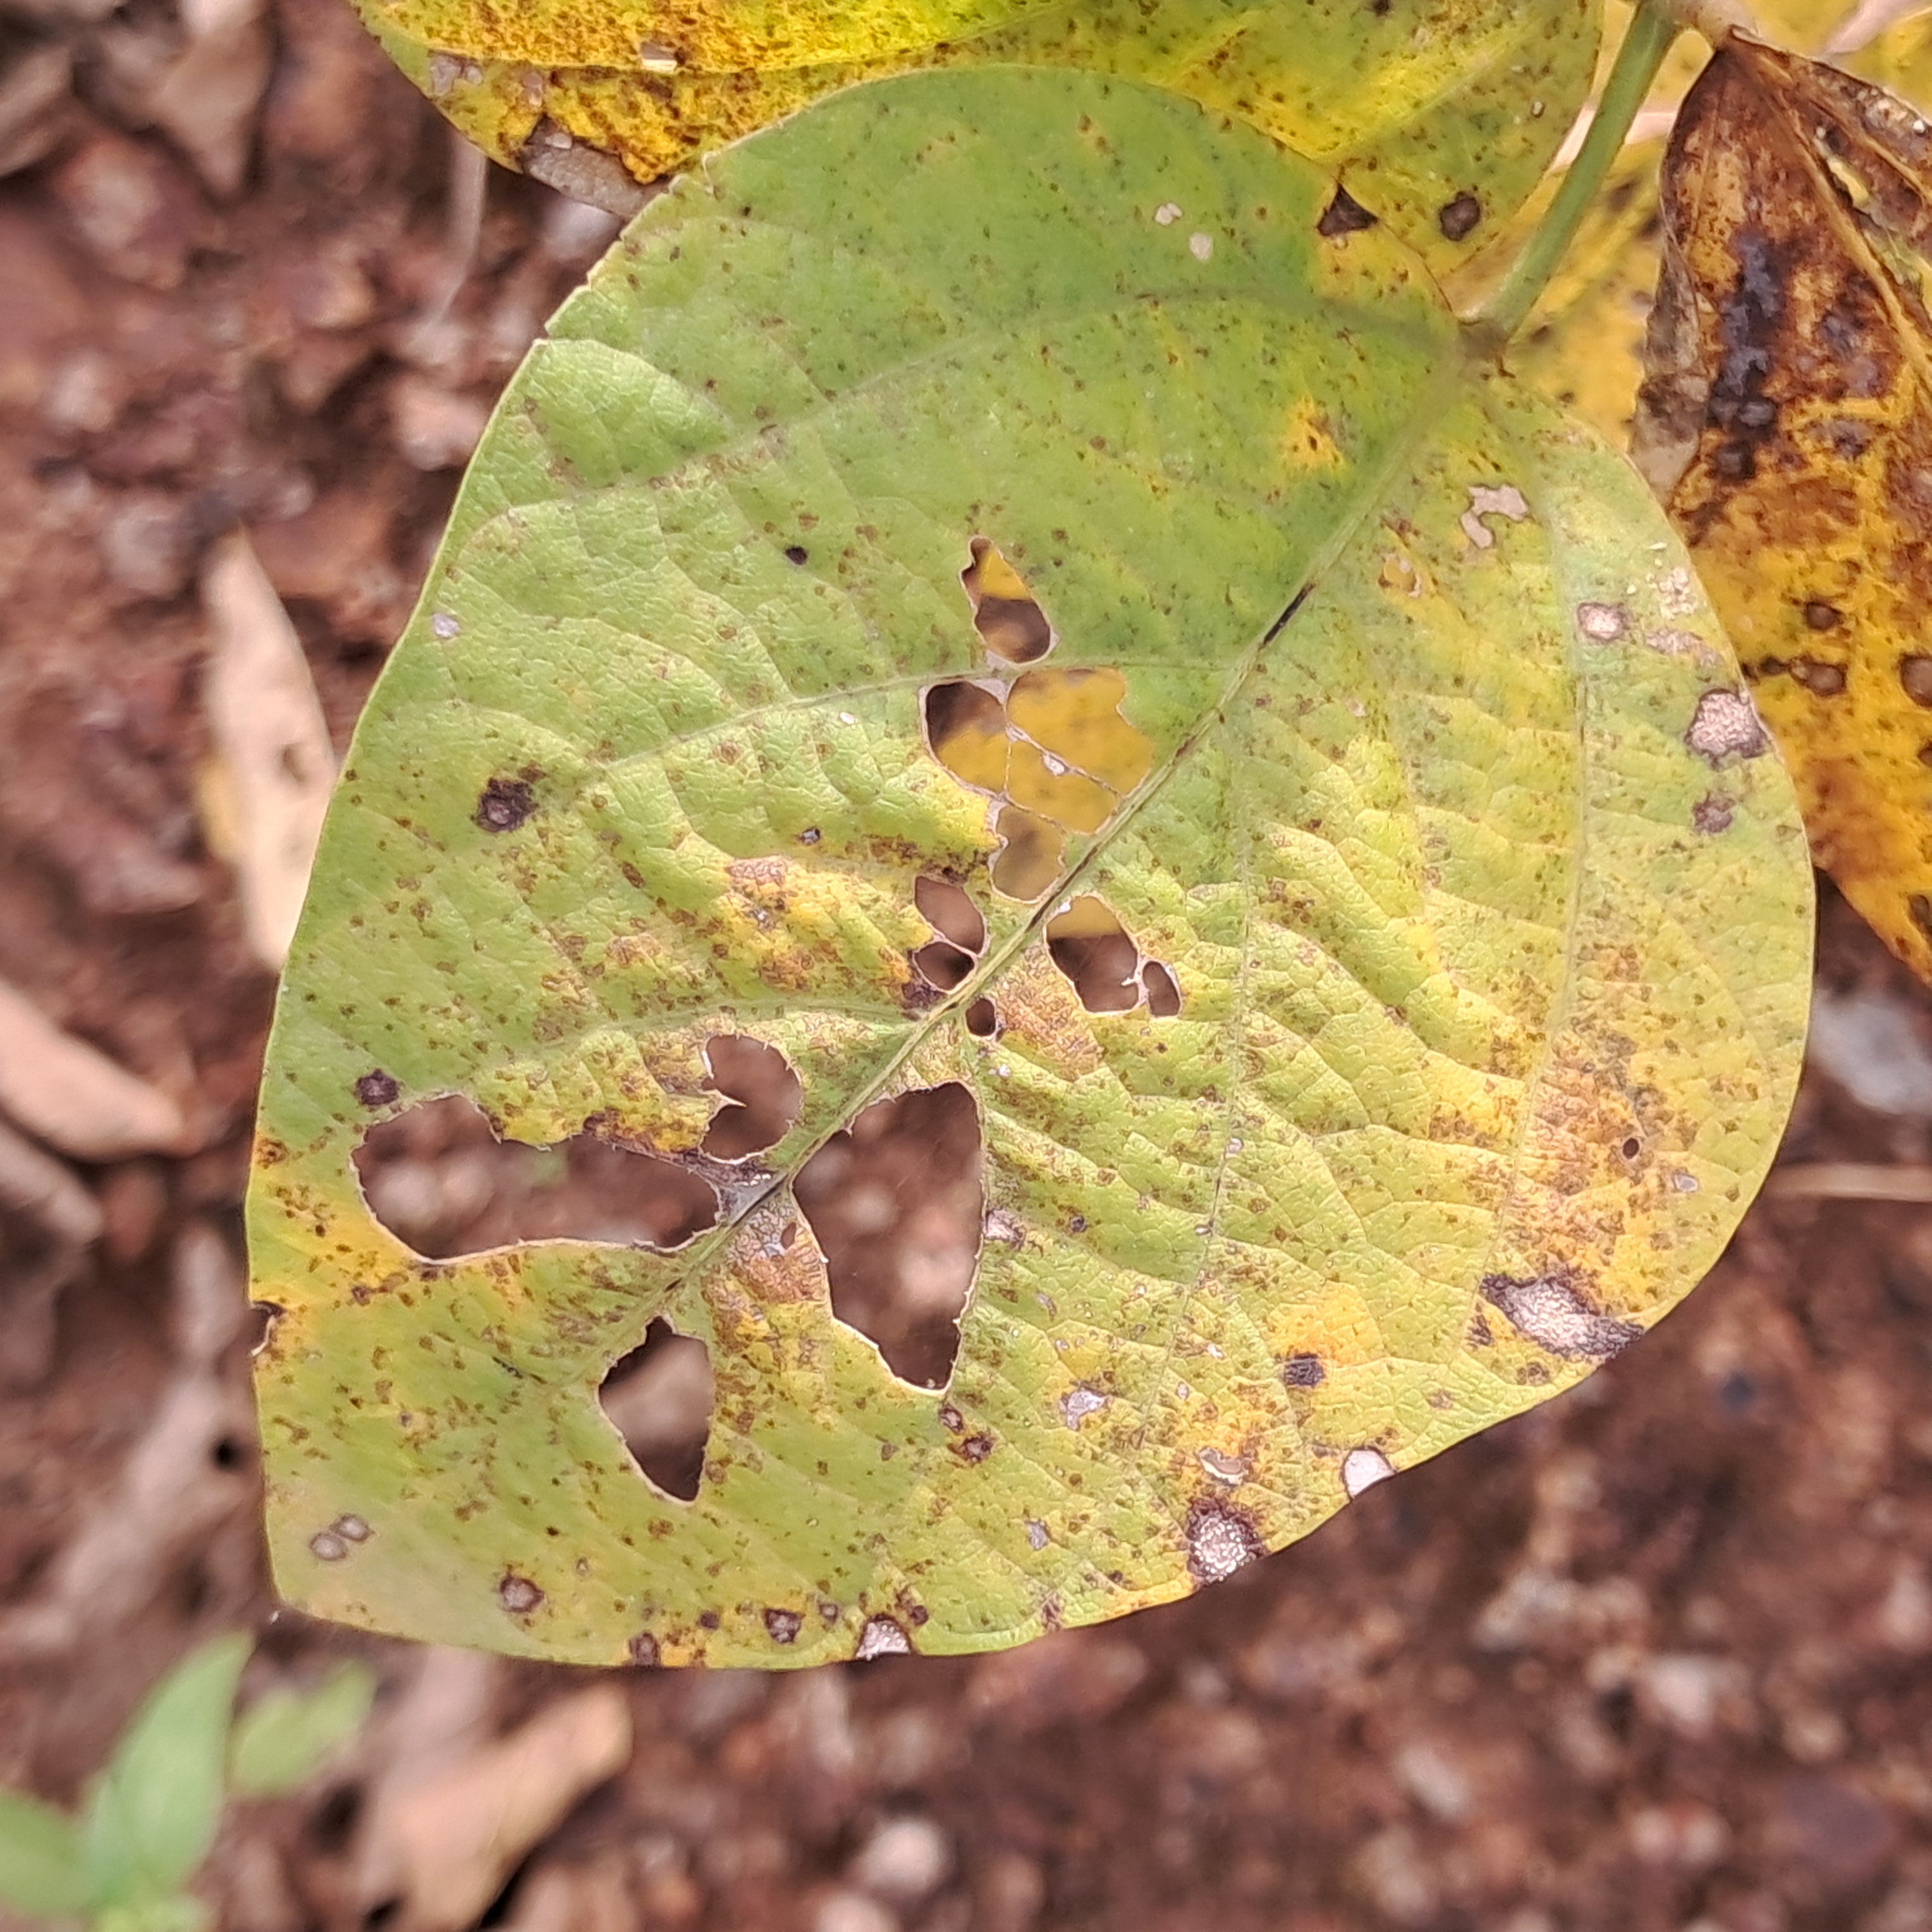
Label: Frog_Leaf_Eye